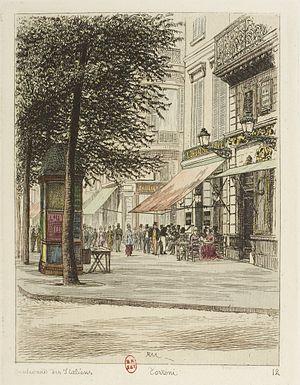
Sur le perron de Tortoni
Le Café Tortoni de Paris est un café parisien qui a connu un très grand succès au XIXᵉ siècle. Ses propriétaires successifs, d'origine italienne et glaciers de profession ont fait de cette maison un établissement de luxe ouvert à tous.